History of Trentino

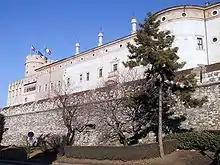
The Prince-Bishops of Trent ruled the region from Buonconsiglio Castle since the 13th century

The History of Trentino begins in the mid-Stone Age and continues to the present day when Trentino is part of the Italian Republic.